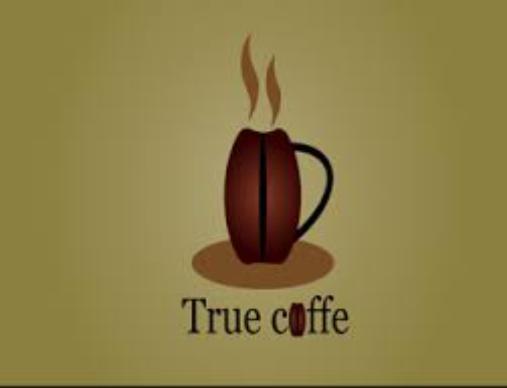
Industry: Food